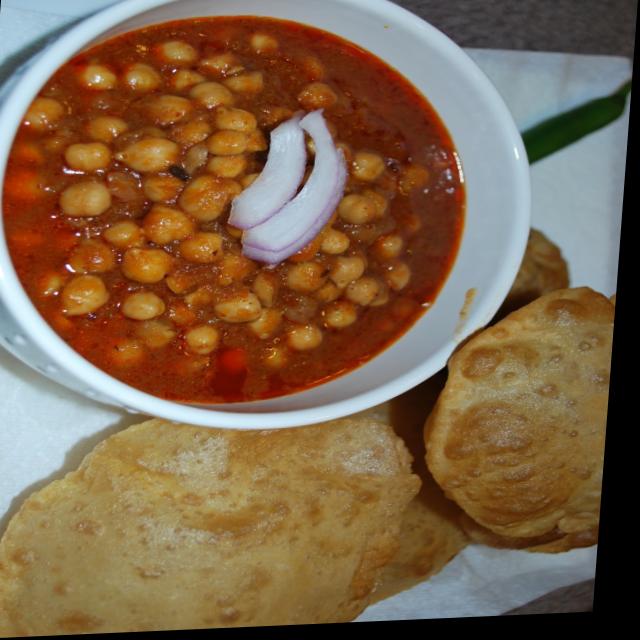
Dish: chole